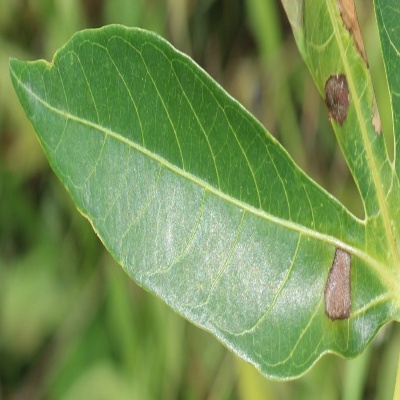
Crop: Cassava
Condition: bacterial blight